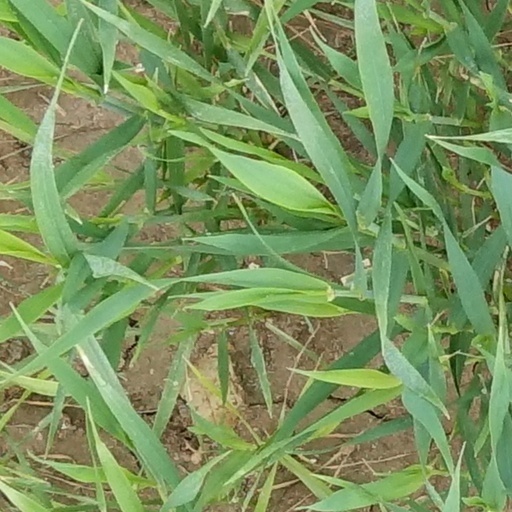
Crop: wheat